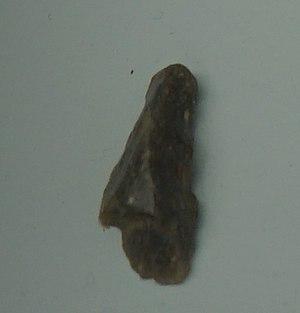
objets du néolithique et du chalcolithique au musée de Toul.
Avrainville est une commune française située dans le département de Meurthe-et-Moselle en région Grand Est.